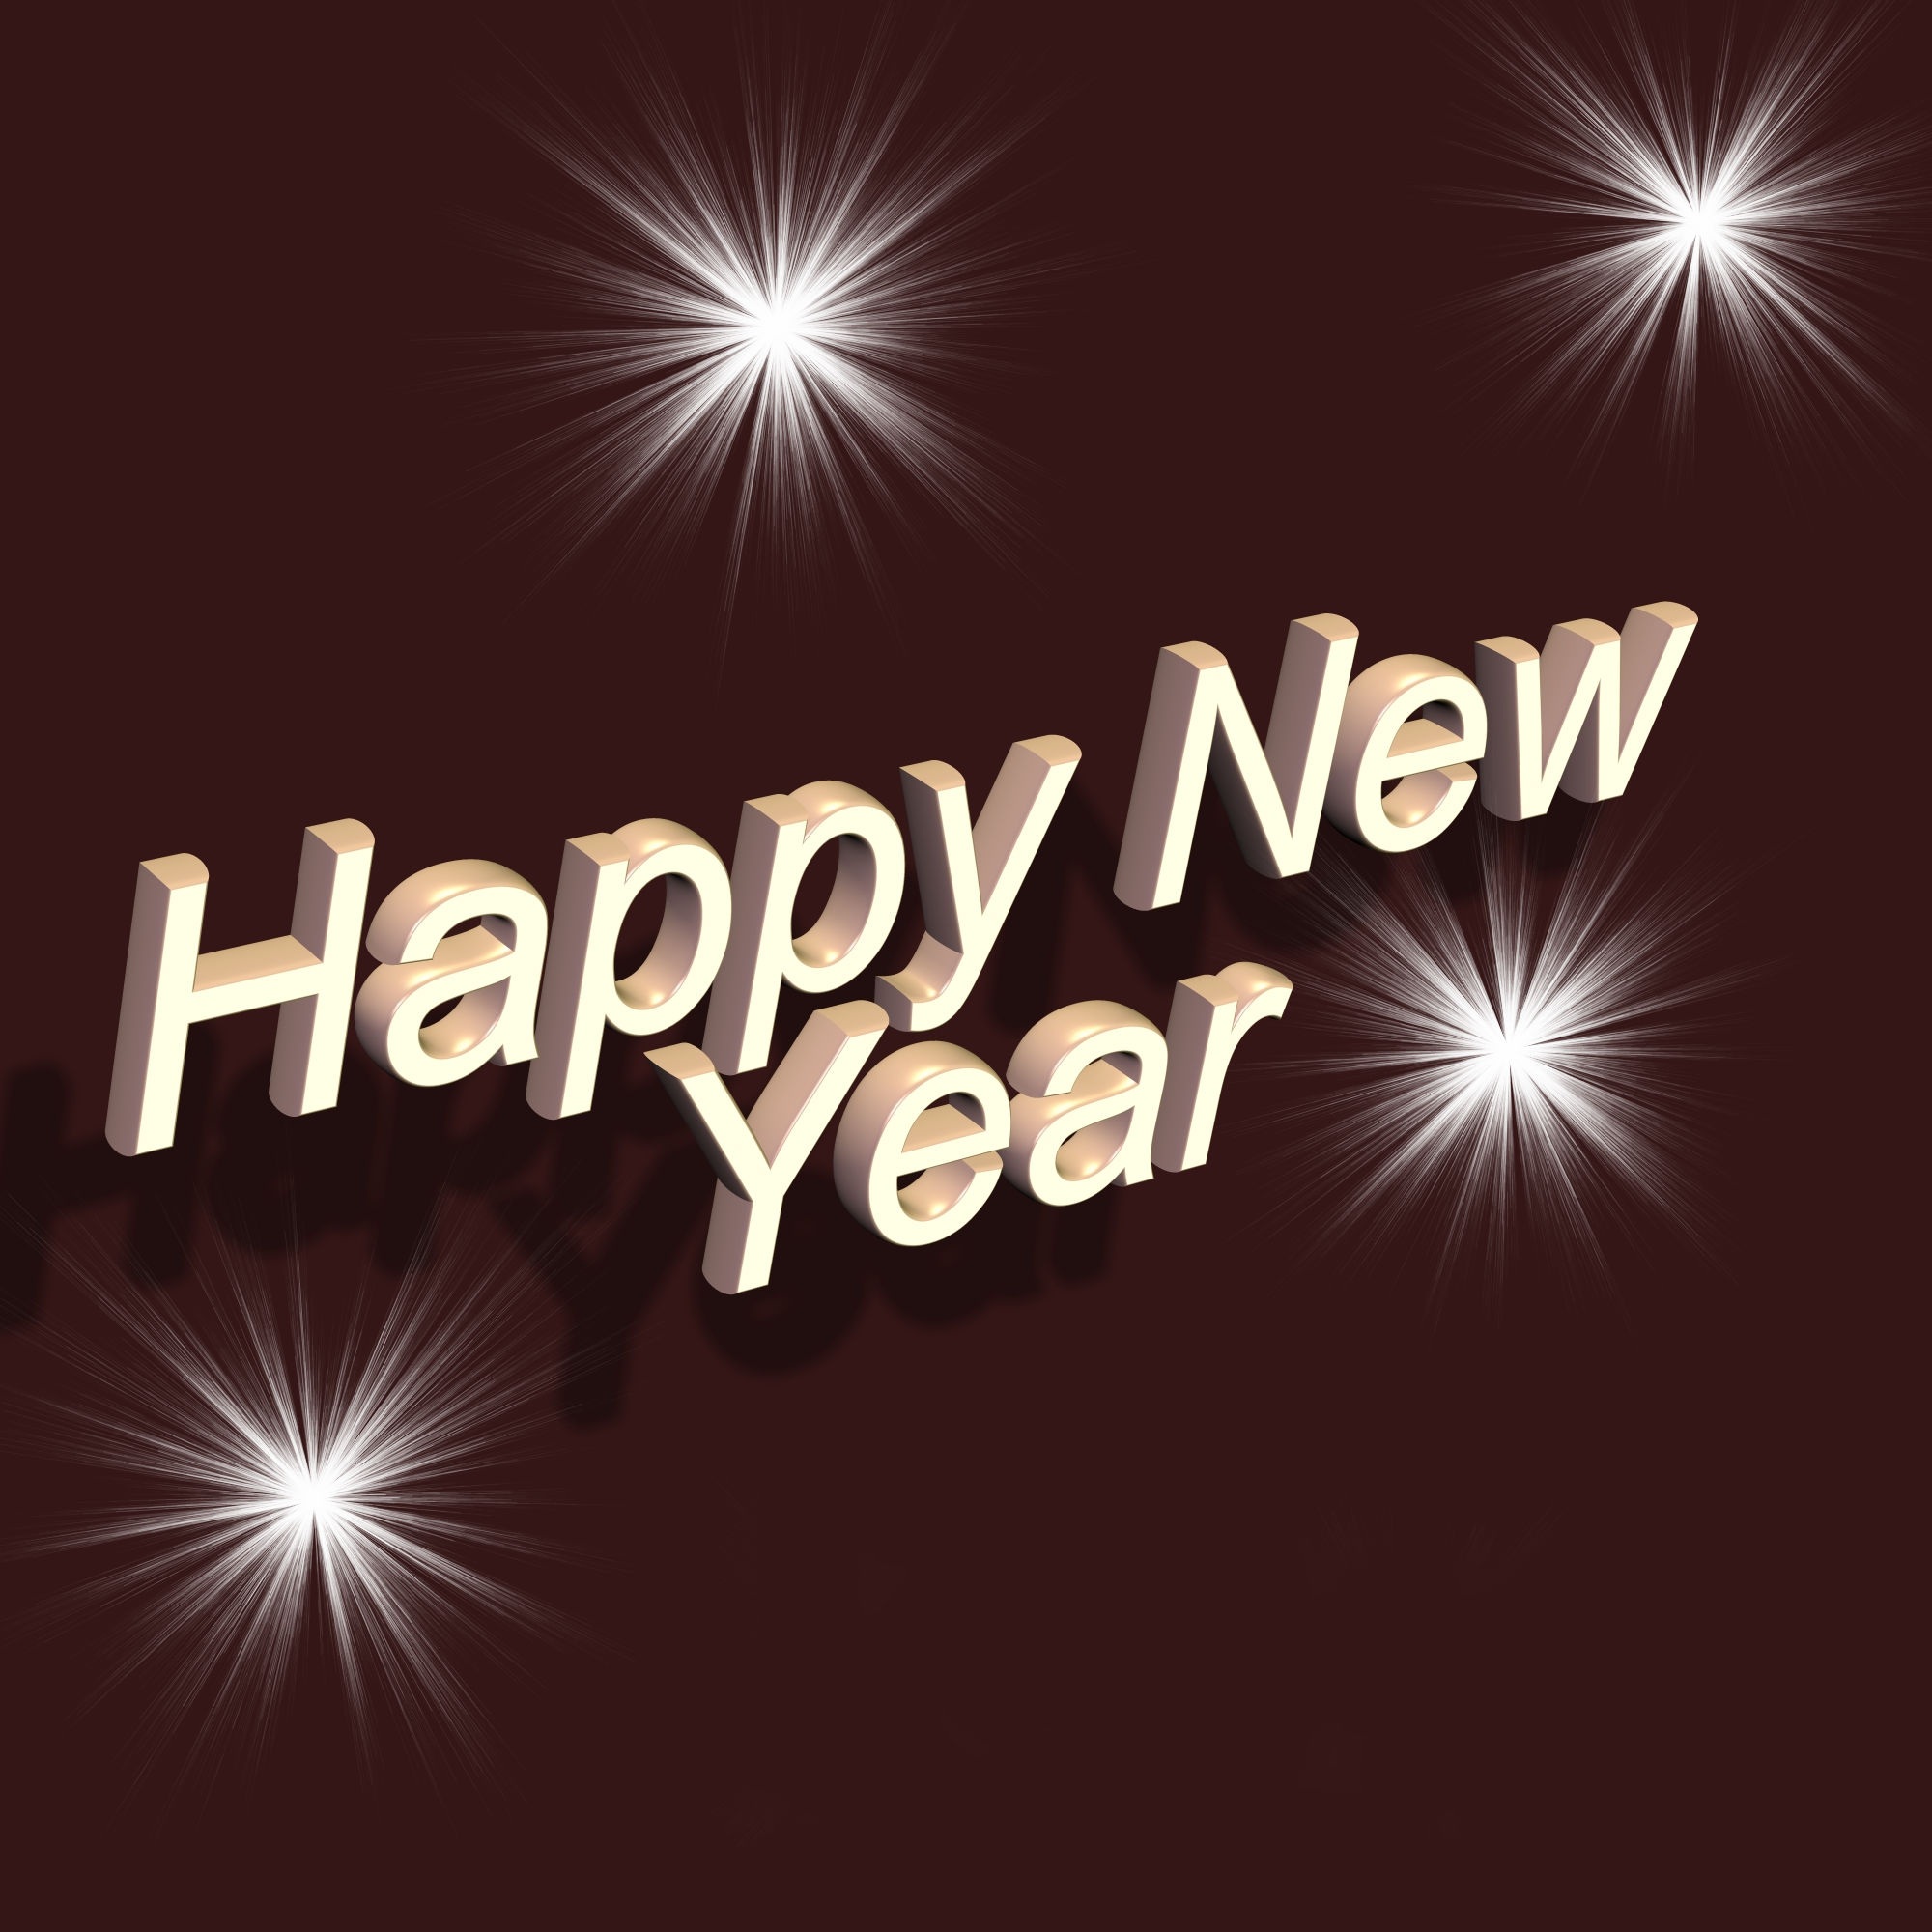
advertising, sparkler, heart, holiday, new year, circle, brand, font, fireworks, illustration, logo, text, year, event, lettering, sylvester, new year's eve, new year's day, new beginning, annual financial statements, happy new year, turn of the year, computer wallpaper